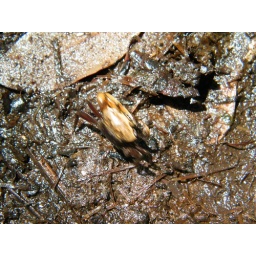
running fiddler crab in the mangrove forest